Sydney County Council

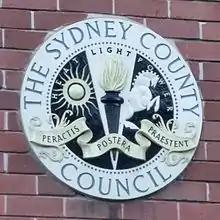
Plaque on exterior wall of The Sydney County Council Bulk Stores building, at 87-103 Epsom Road Rosebery, with its Latin motto, translated as "Let the future excel the past".

The Sydney County Council (SCC) was a county council established in 1935 to produce electricity and operate the electricity network in a number of municipalities in metropolitan Sydney.